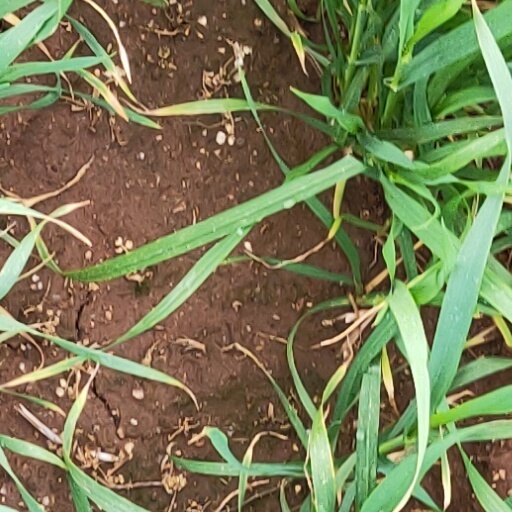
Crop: wheat